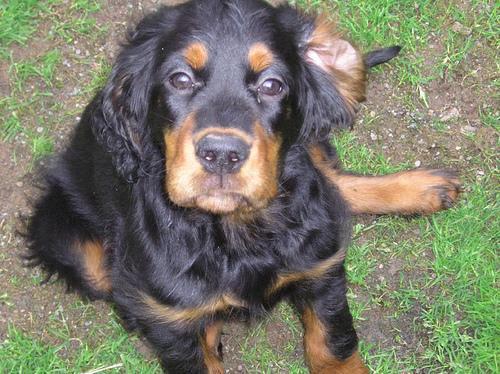
Gordon_setter